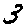
Label: 3